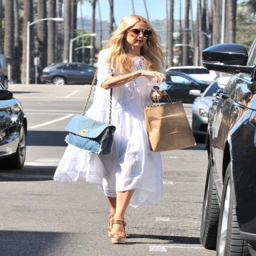
tv producer stepped out looking boho , as usual , in a loose white dress with lace detailing .